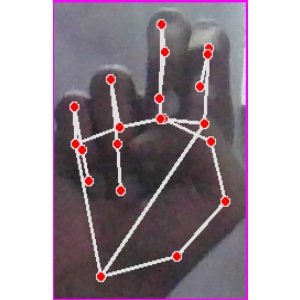
अक्षर: ह